Gaetano Oristanio

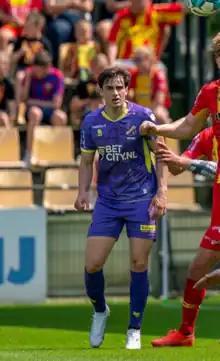
Oristanio with Volendam

Gaetano Pio Oristanio (born 28 September 2002) is an Italian professional footballer who plays as an attacking midfielder for club Venezia.